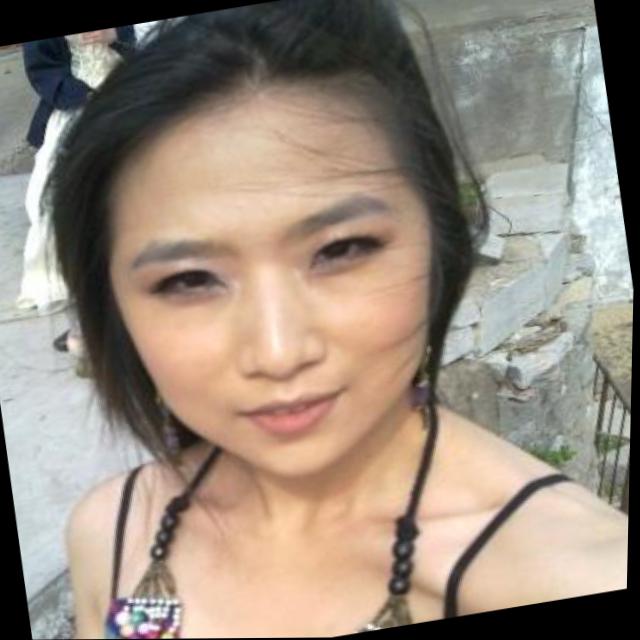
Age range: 21-44